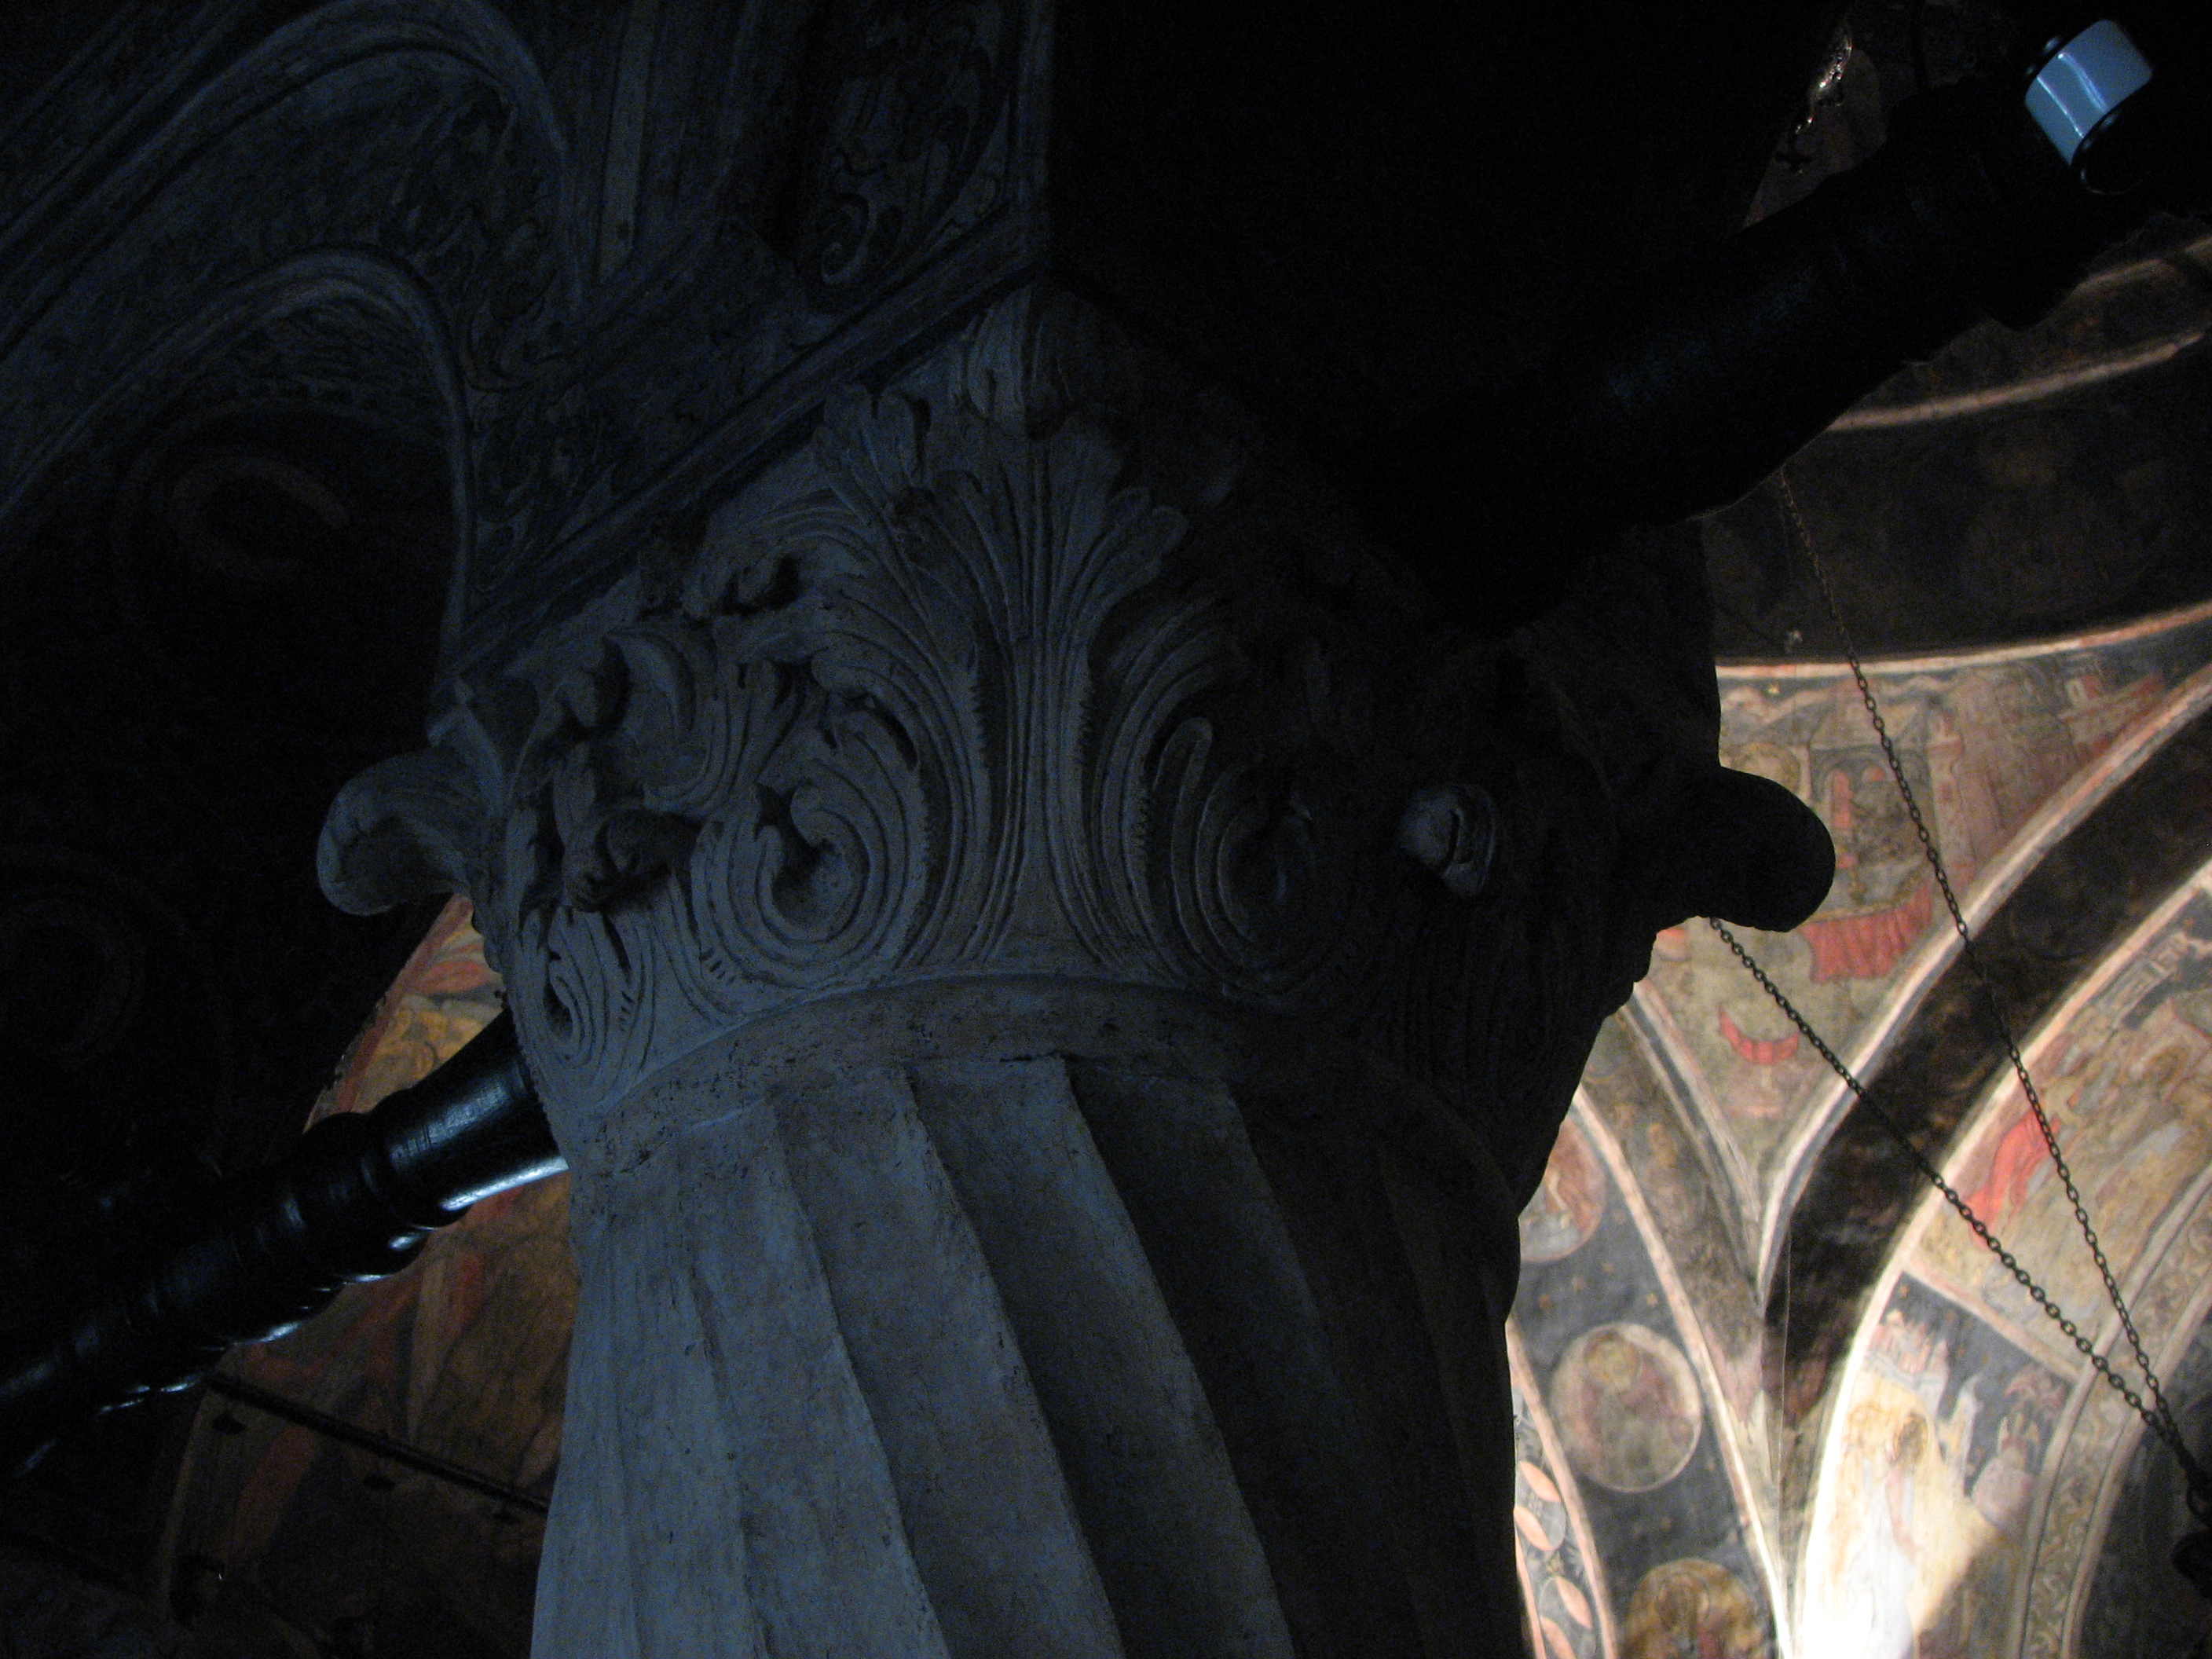
light, architecture, photography, building, photo, europe, statue, religion, darkness, church, christian, photos, sculpture, religious, free, art, de, temple, churches, fotografie, christianity, romana, orthodox, eastern, romania, screenshot, bor, biserica, arhitectura, orthodoxy, romanian, ortodoxa, ortodox, ortodoxia, ortodoxie, ecclesiastical, bisericeasc, cladire, edificiu, stavropoleos, cre tinism, cre tin